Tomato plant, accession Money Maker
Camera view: horizontal (90 deg, fisheye); turntable rotation: 240 degrees
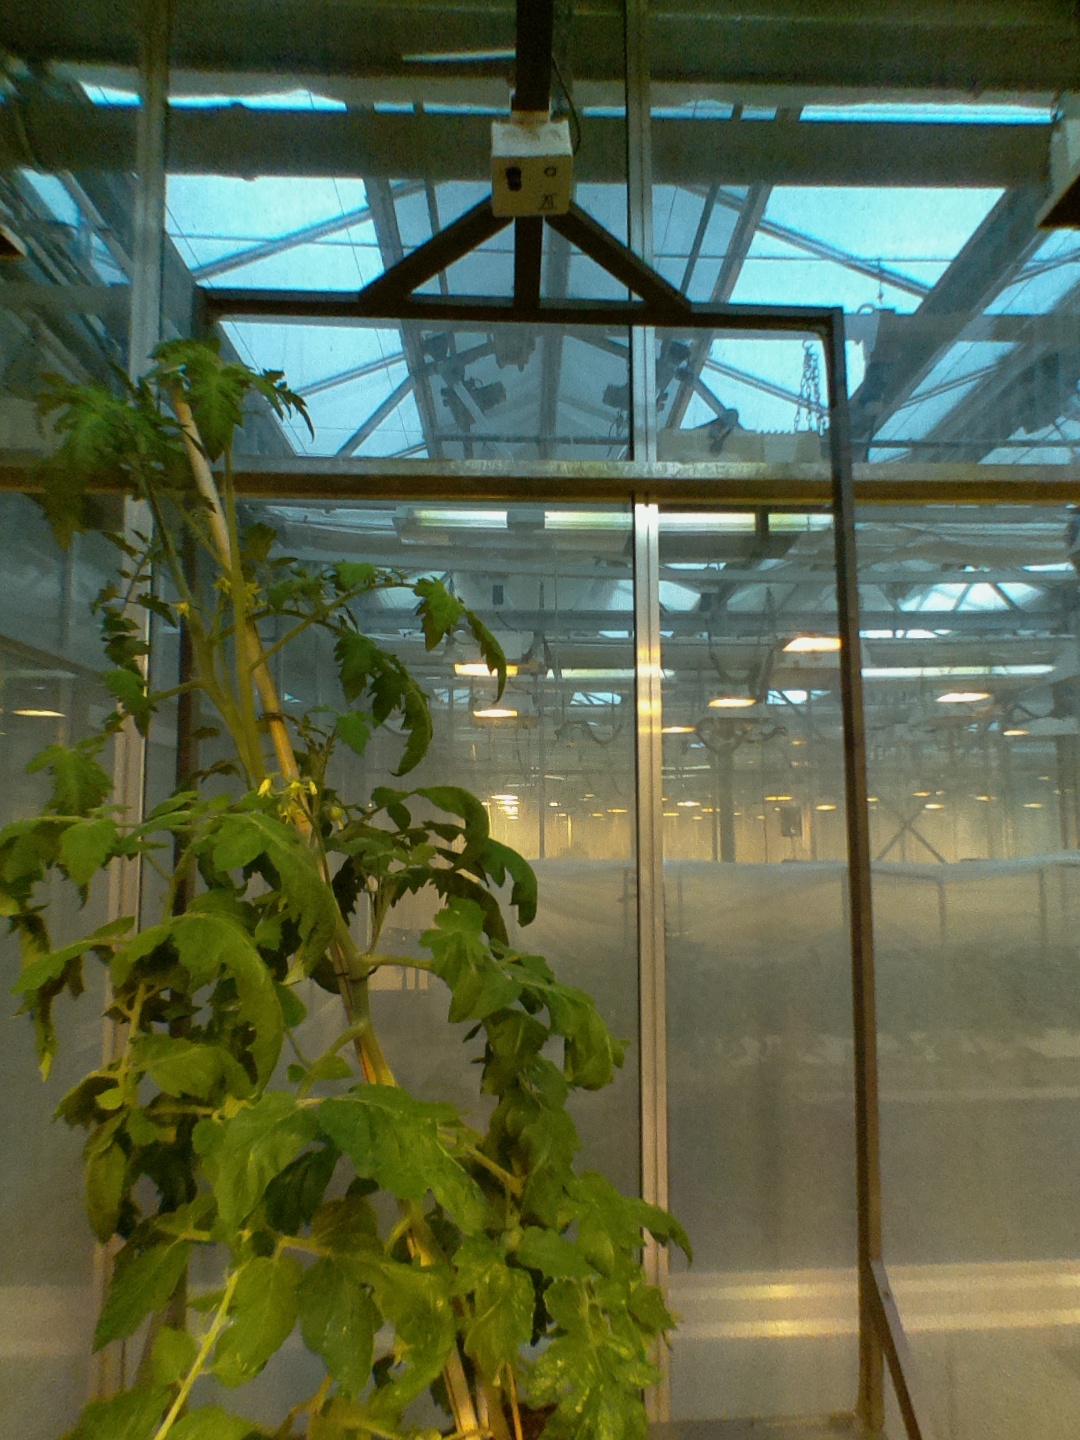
BBCH growth stage 70: Fruits at the main stem or branches visibles